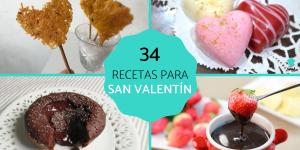
recetas para san valentin